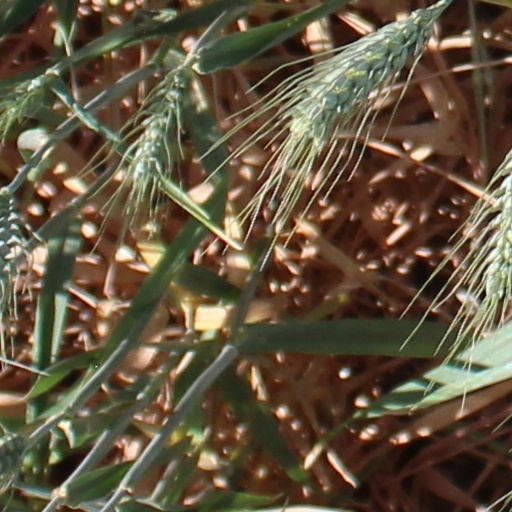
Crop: wheat